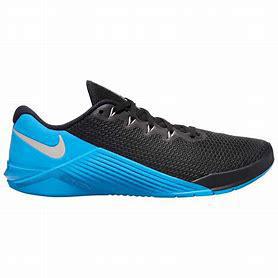
Brand: Nike
Model: Free Metcon 5